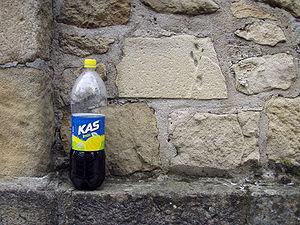
Kas est une marque de limonades principalement commercialisée en Espagne, mais également au Mexique et dans le Sud-Ouest de la France. On peut en trouver goût pamplemousse, orange, citron, amer, et pomme.